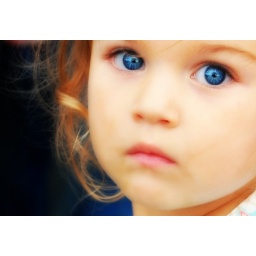
&amp;quot;like a deep blue sea on a blue blue day...baby's got blue eyes...like a clear blue sky watchin' over me...baby's got blue eyes&amp;quot;